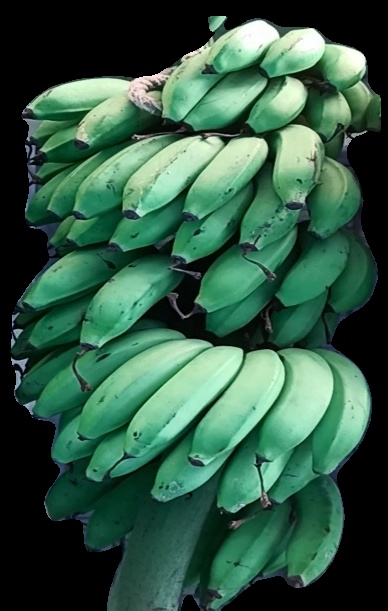
Variety: rasbale
Grade: grade2